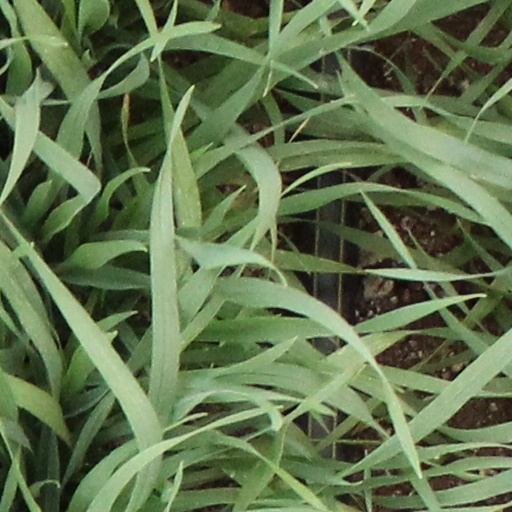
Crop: wheat